Oegstgeest

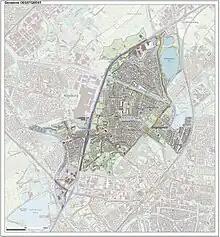
Dutch topographic map of the municipality of Oegstgeest, June 2015

The municipality of Oegstgeest covers an area of of which is water. Oegstgeest lies just to the north of Leiden, with which it is conjoined in a conurbation and formed the Leiden region. Oegstgeest is a separate municipality, but it is effectively a suburb of Leiden. The municipality of Katwijk is to the west, the municipality of Teylingen to the north, the Kaag Lakes (Kagerplassen) to the northeast and Leiderdorp to the east.